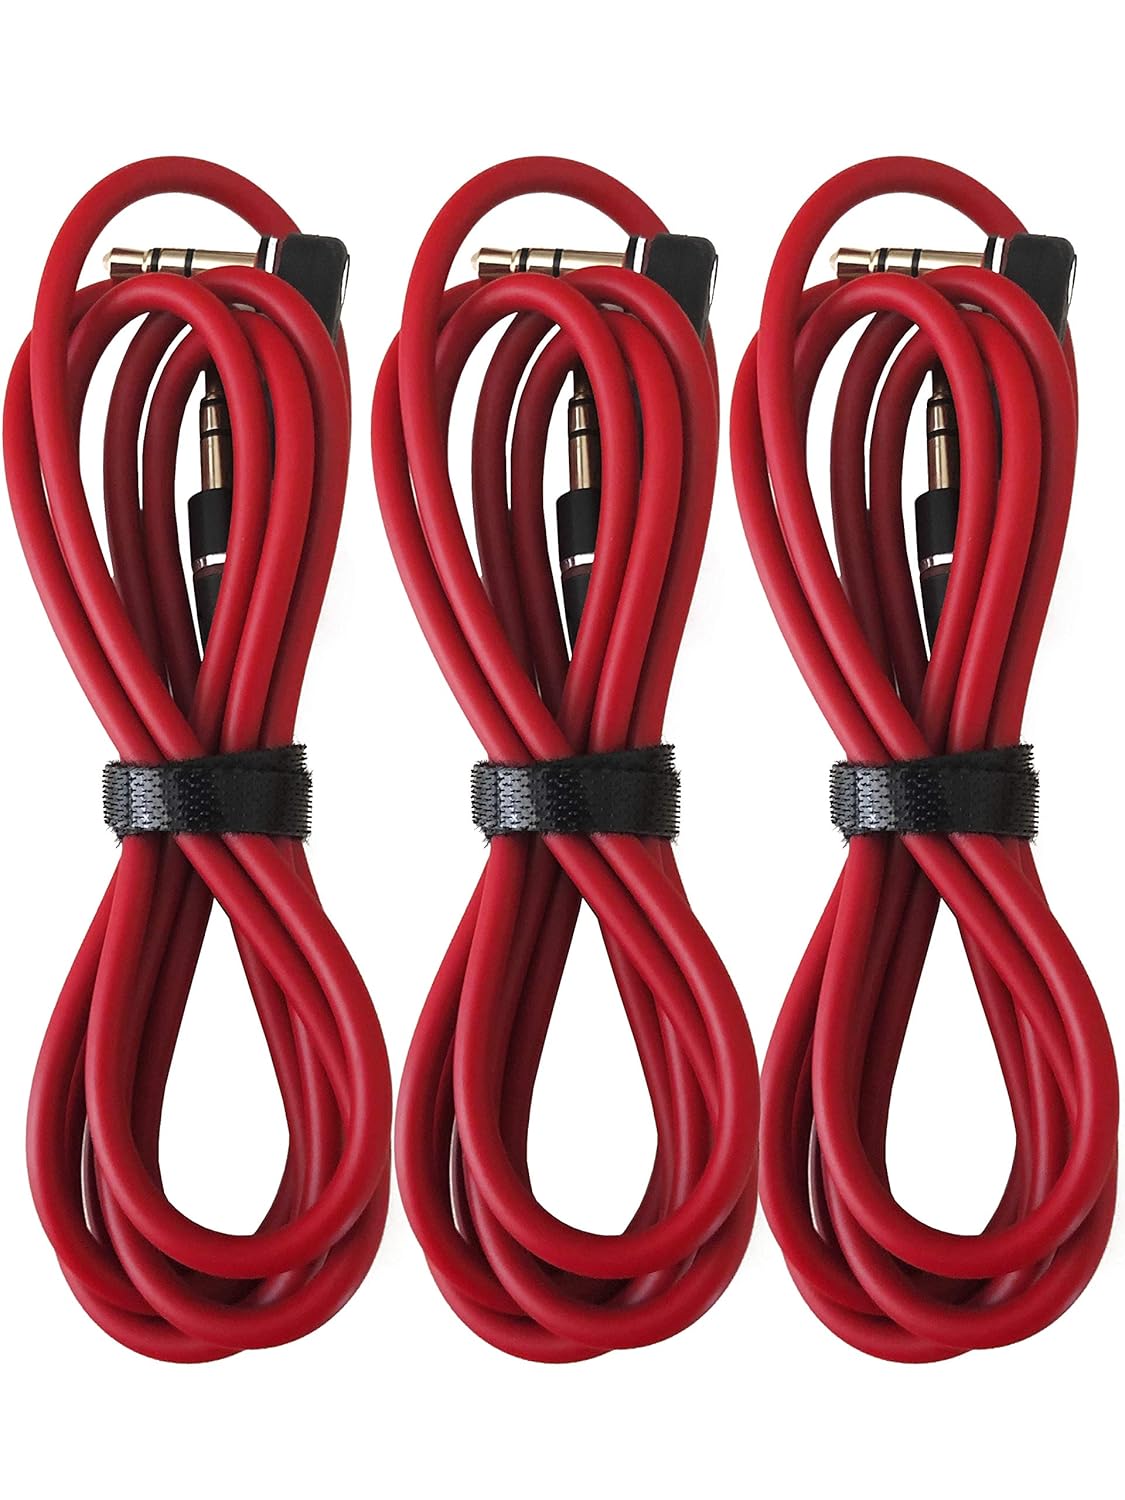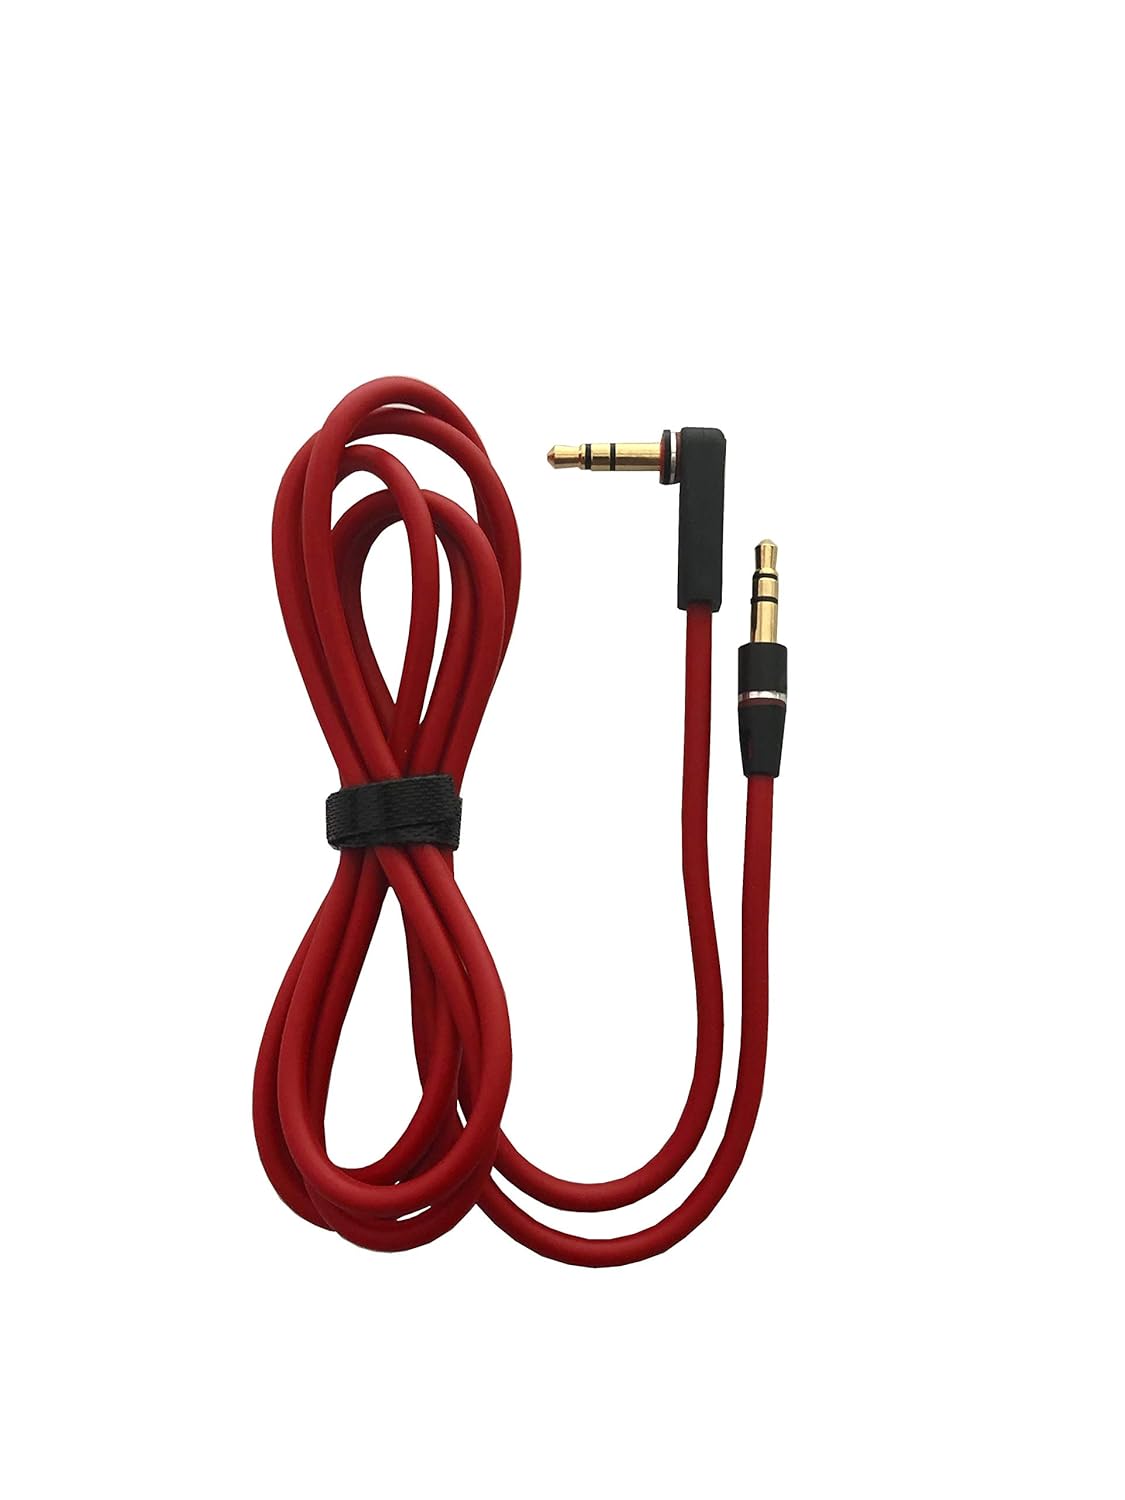
3.5mm 800 AUX Cable Cord for Dr Dre Headphones Monster Solo Beats Studio 1.2m Audio Right Angle Male to Male Studio Stereo 90 Degree Right Angle can Connect Any of Your Port Equipped. (3 Packs) (Red)
Category: Industrial & Scientific
3.5mm 800 AUX Cable Cord for Dr Dre Headphones Monster Solo Beats Studio 1.2m Audio Right Angle Male to Male Studio Stereo 90 Degree Right Angle can Connect Any of Your Port Equipped. (3 Packs) (Red)
Features: 🎶 3.5mm 800 AUX Cable Cord for Dr Dre Headphones Monster Solo Beats Studio 1.2m Audio Right Angle Male to Male Studio Stereo 90 Degree Right Angle can Connect Any of Your Port Equipped. (3 Packs) (Red) | 🎶 3.5mm male-to-male stereo audio cable transmits audio in stereo format Connects smartphone, MP3 player, or tablet to car stereo or portable speakers Works with any device equipped with standard 3.5mm audio jack or AUX-in port | 🎶 This aux cord for car audio cable is compatible with Echo Dot, iPod, iPhone, iPad, Kindle Fire tablets, Samsung Galaxy smartphones and tablets, Google Nexus smartphones and tablets, Microsoft Surface tablets, Nokia Lumia smartphones, SanDisk Sansa MP3 players (Fits with All Standard 3.5mm Aux Port). | 🎶 Design; gold-plated plugs for reliable, static-free performance, this headphone jack cable features a low-profile design that enables easy connectivity while your device remains in its case | 🎶 Worry-free warranty; Backed by MXx 90 day worry-free warranty. Feel free to contact our customer service representatives if you have any questions or concerns